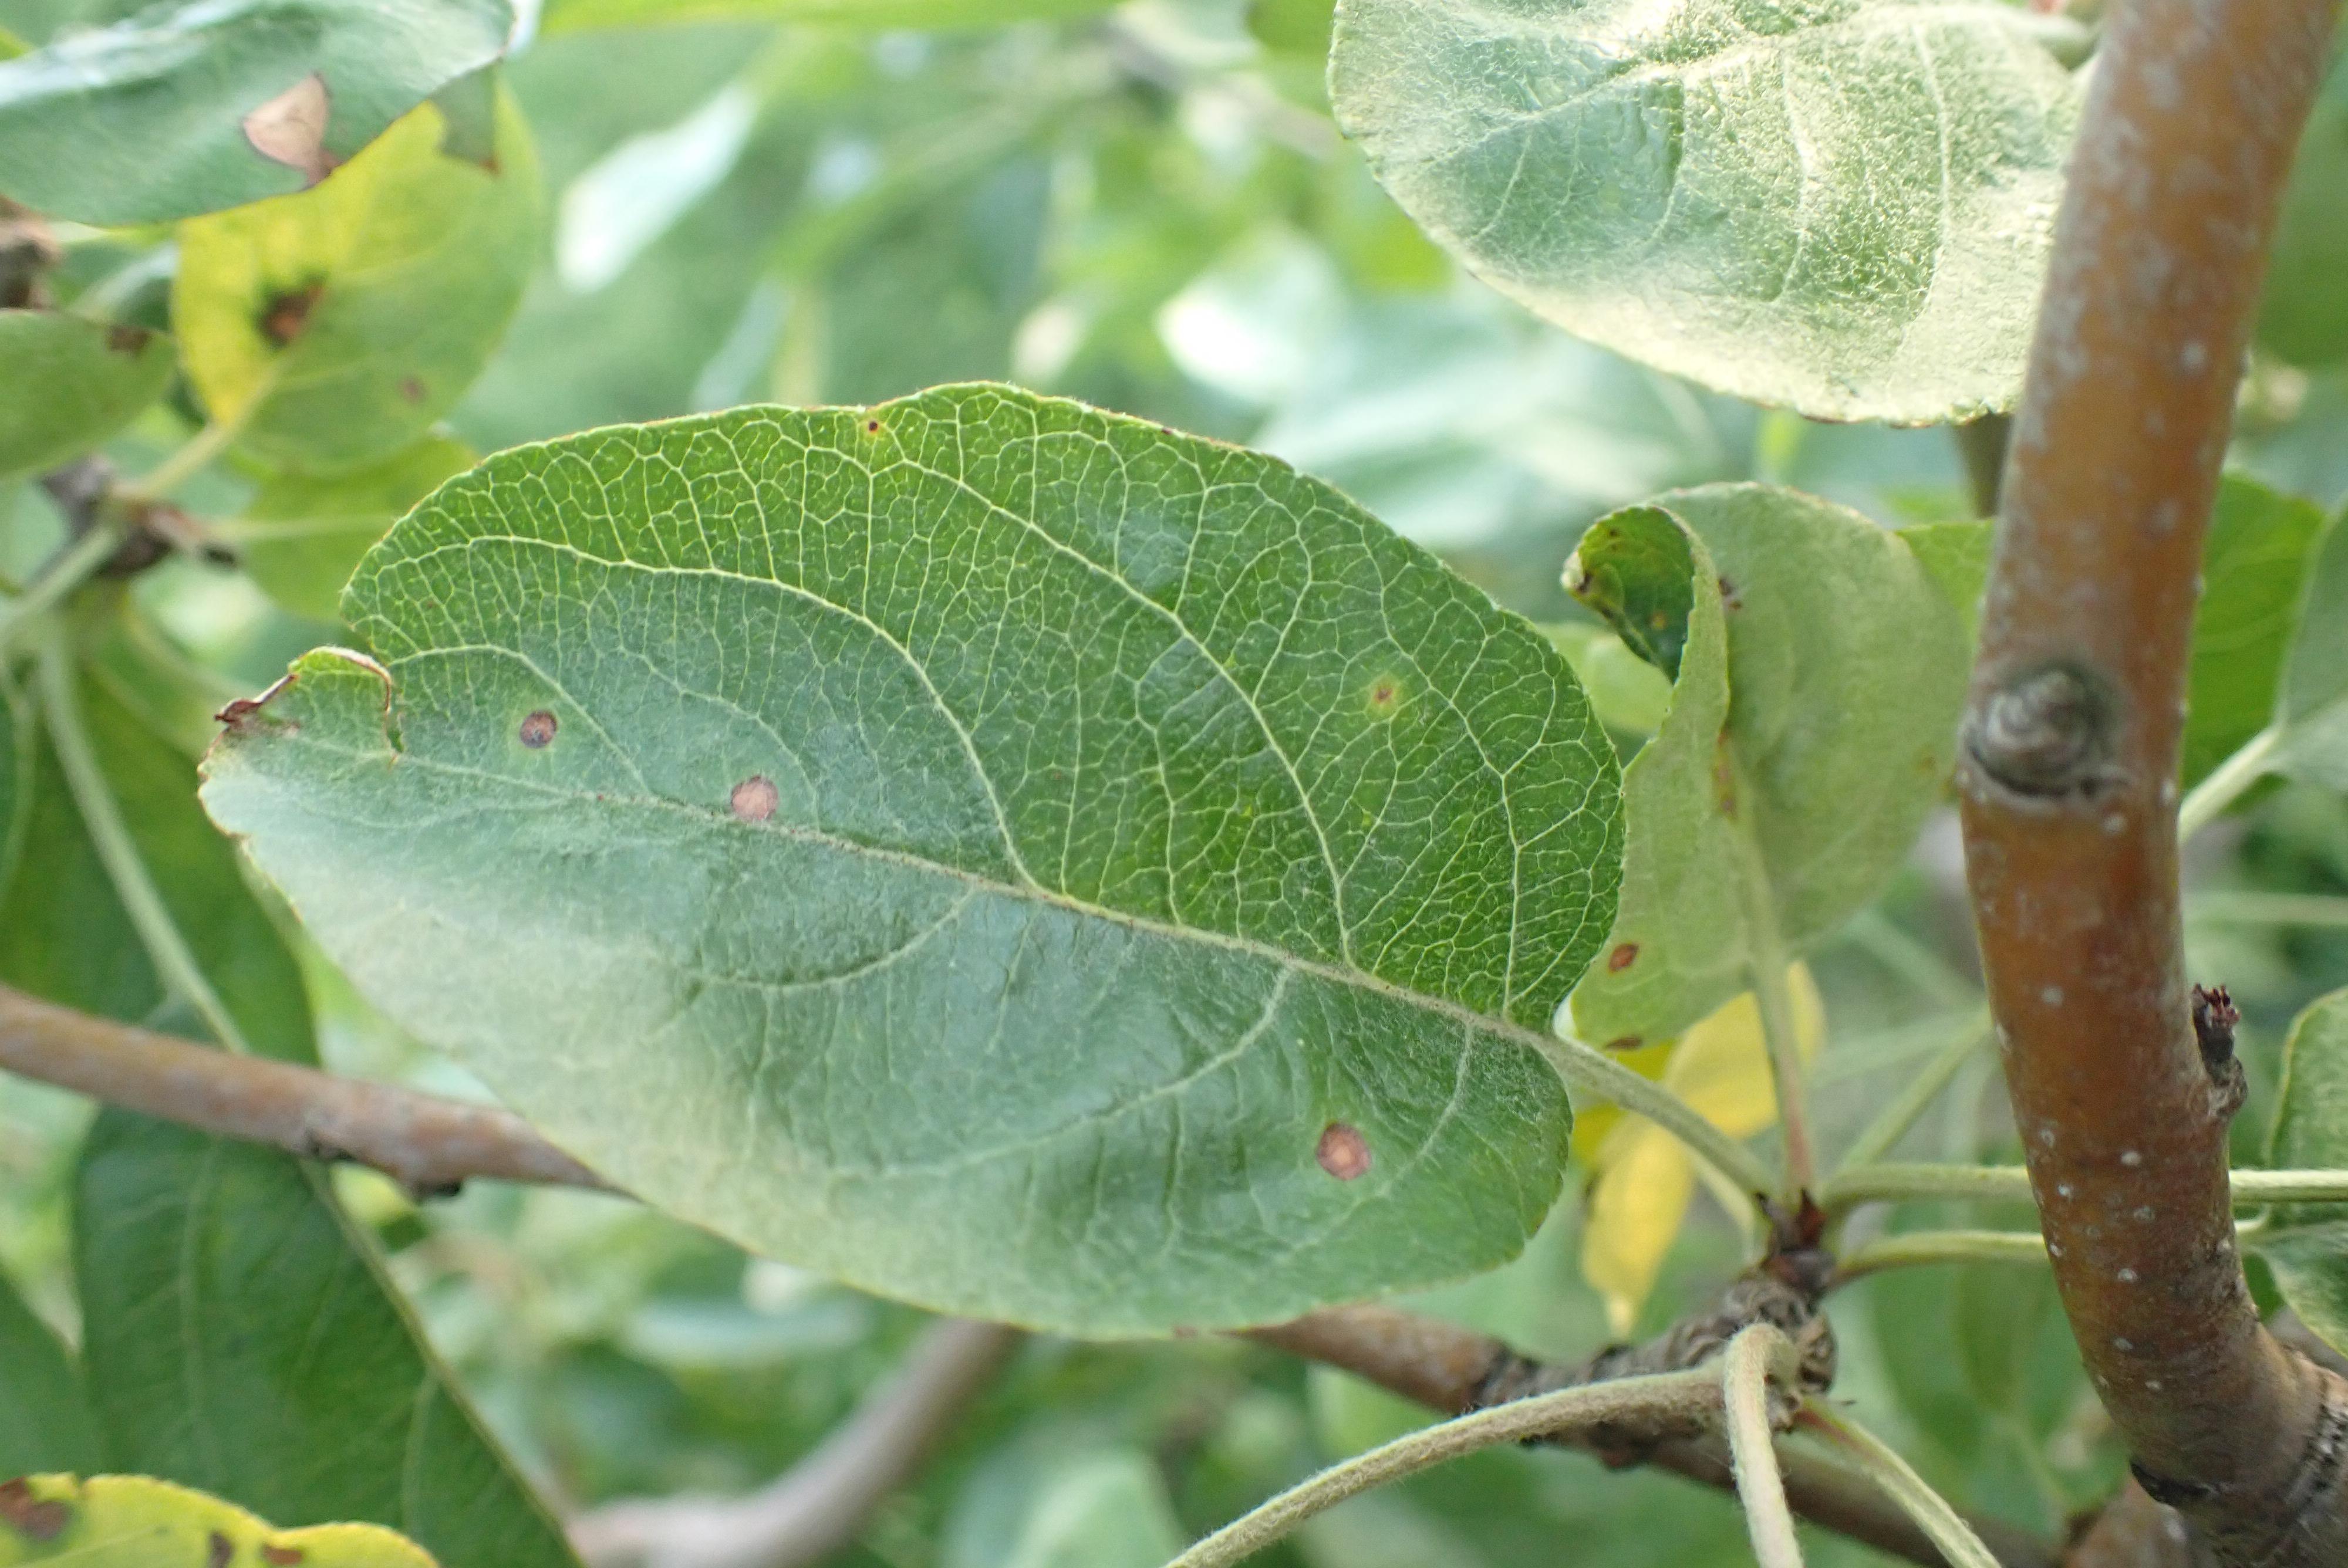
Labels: frog_eye_leaf_spot